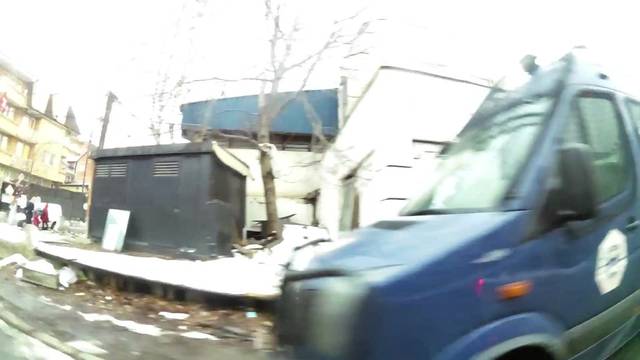
Region: Serbia
Coordinates: 42.66, 21.168